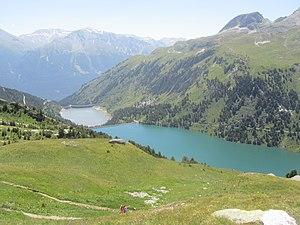
barrages de Plan-d'Amont et Plan-d'Aval
Aussois est une commune française située dans le département de la Savoie, en région Auvergne-Rhône-Alpes.